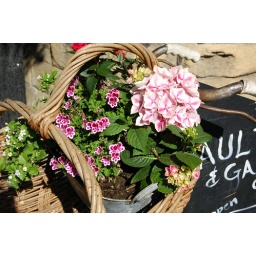
Flowers in a basket in a bike